Women's cricket

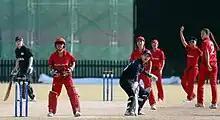
Hong Kong playing South Korea at the Yeonhui Cricket Ground in Incheon, South Korea during the 2014 Asian Games.

Photographs in the British press in the early 20th century often showed women playing cricket with bare legs and in bathing costumes but most played in more-practical clothing. Rules about women playing in white dresses and skirts were imposed on high-level women's cricket but in local games, it was common to play in flannels of any colour.